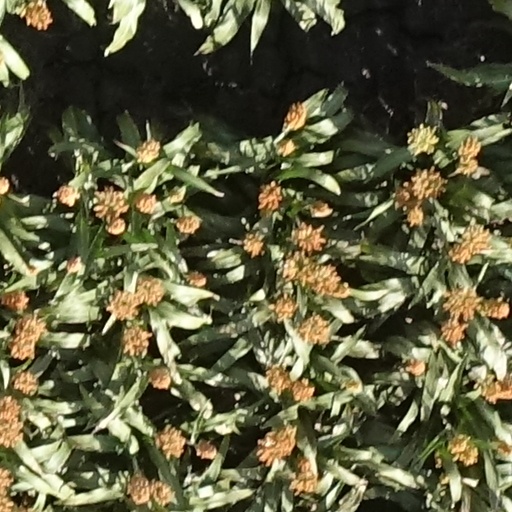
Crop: sorghum